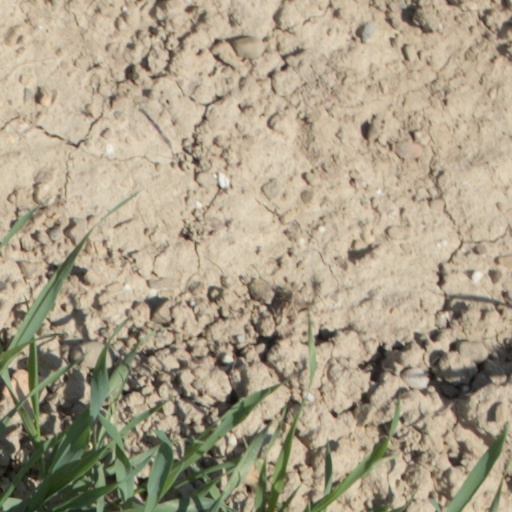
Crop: wheat